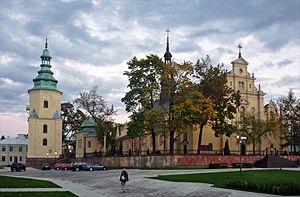
Le diocèse de Kielce est un diocèse catholique de Pologne de la province ecclésiastique de Cracovie dont le siège est situé à Kielce, dans la voïvodie de Sainte-Croix. L'évêque actuel est Jan Piotrowski, depuis 2014.